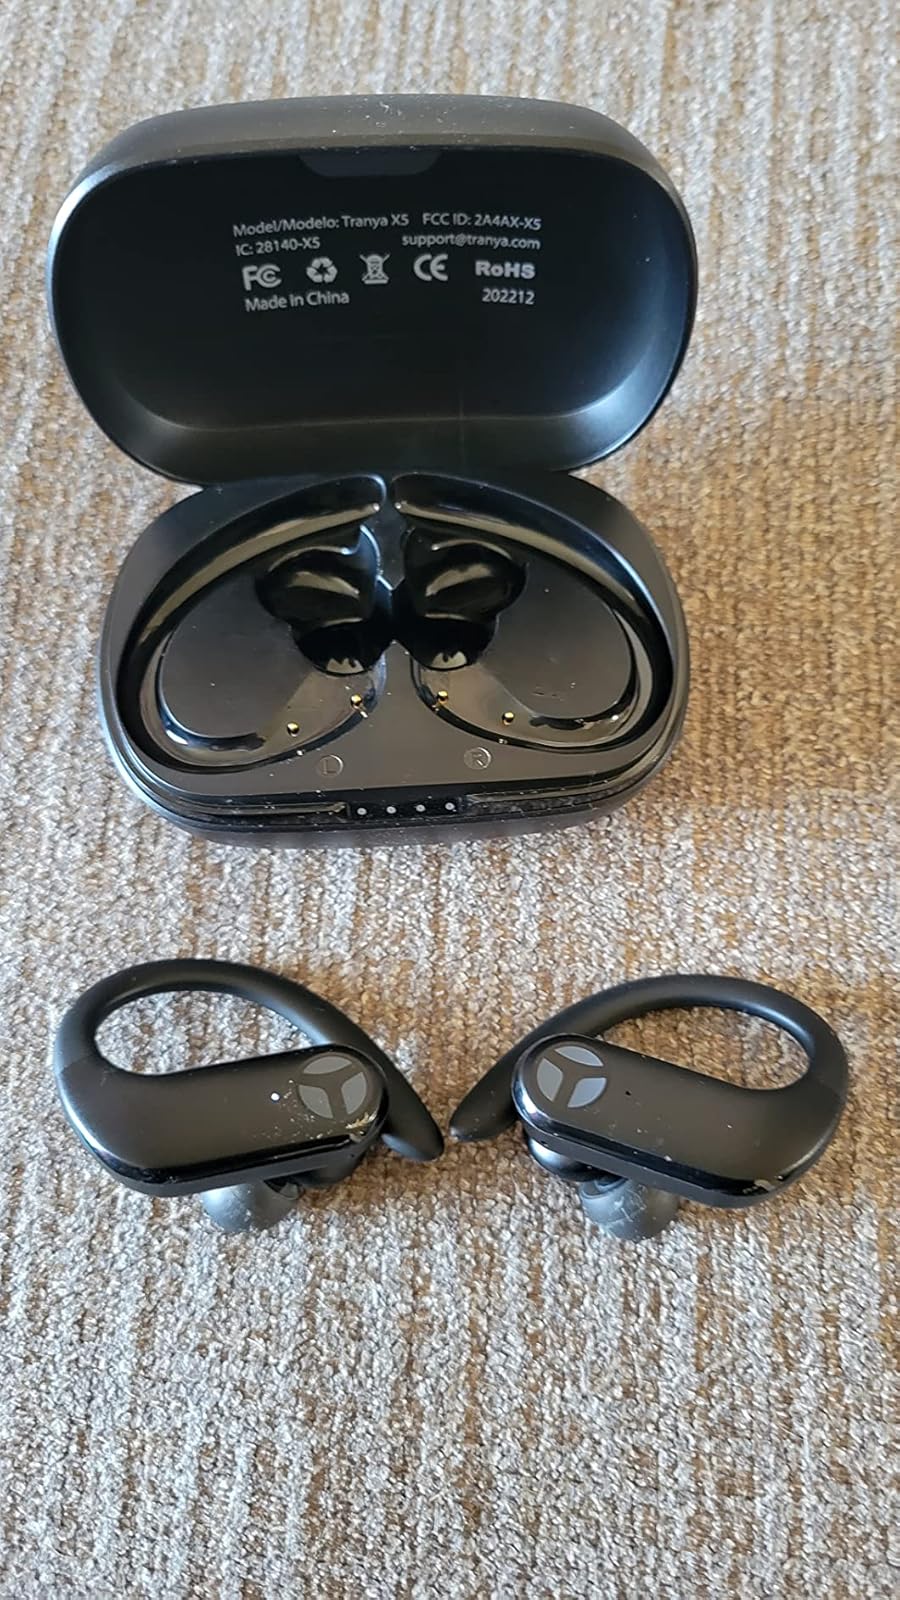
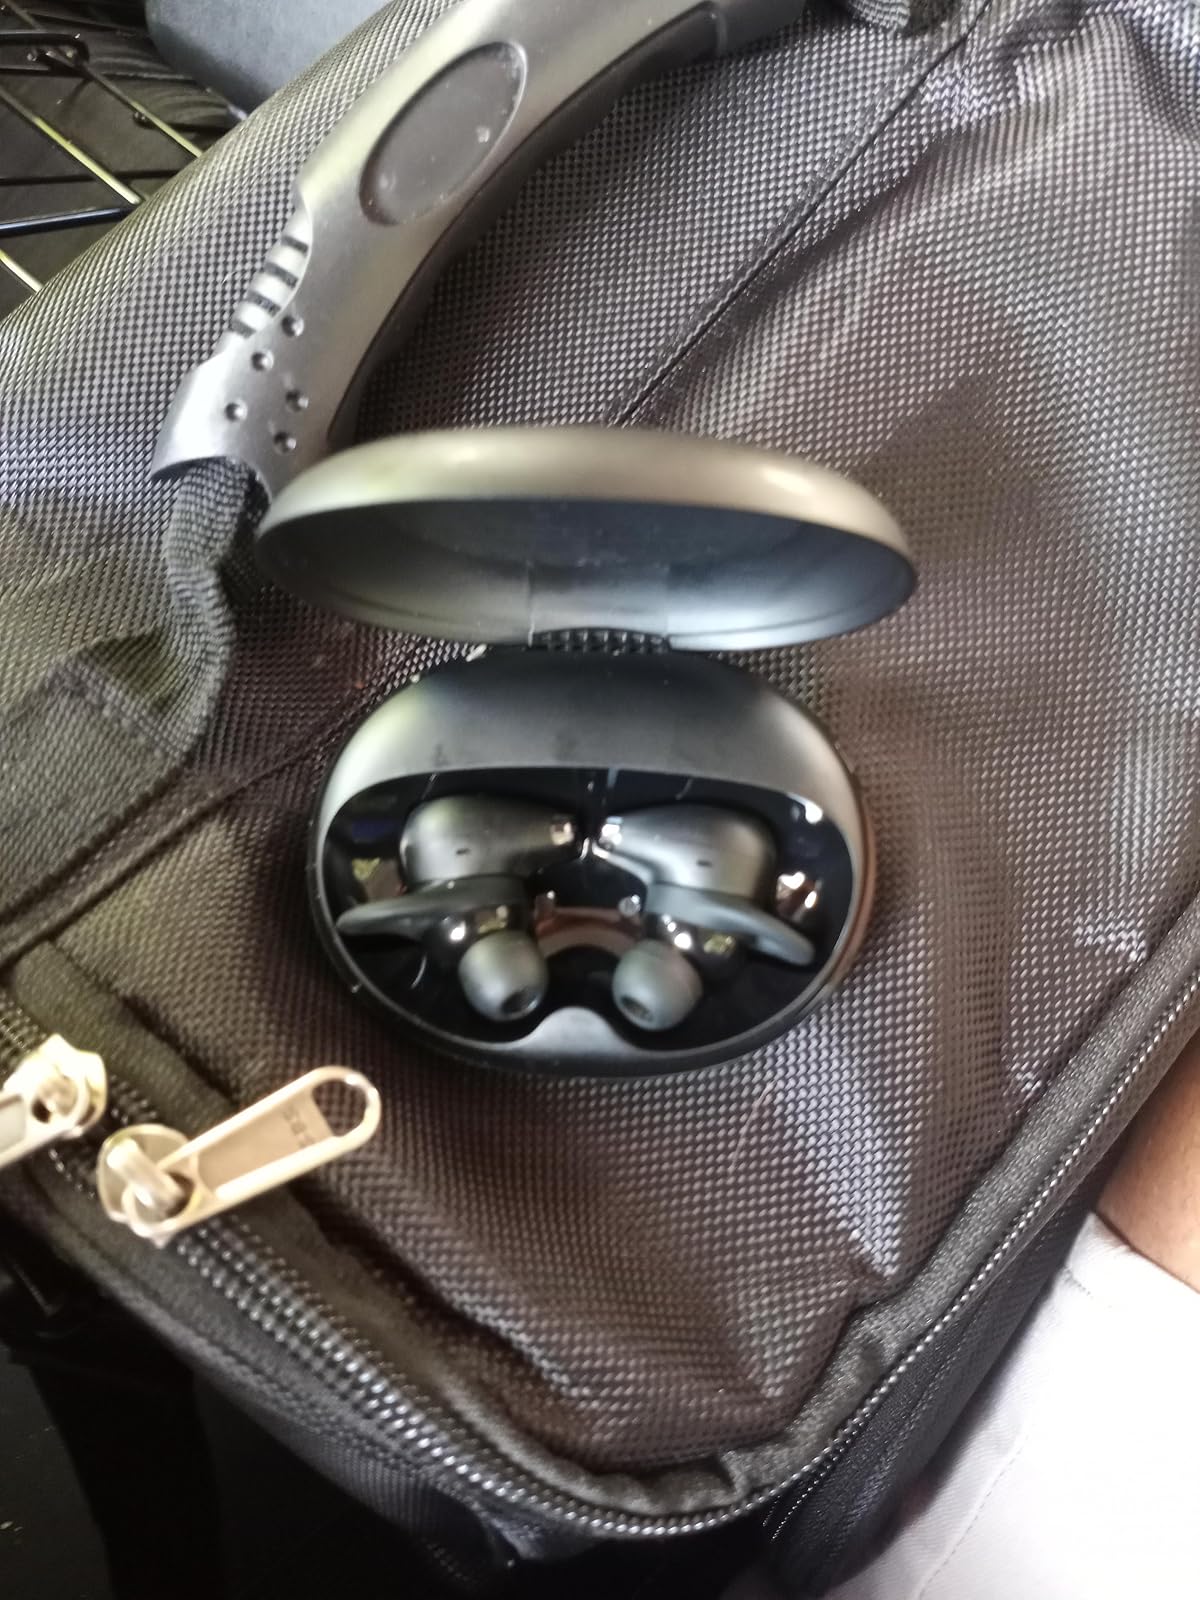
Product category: earbuds
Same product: no